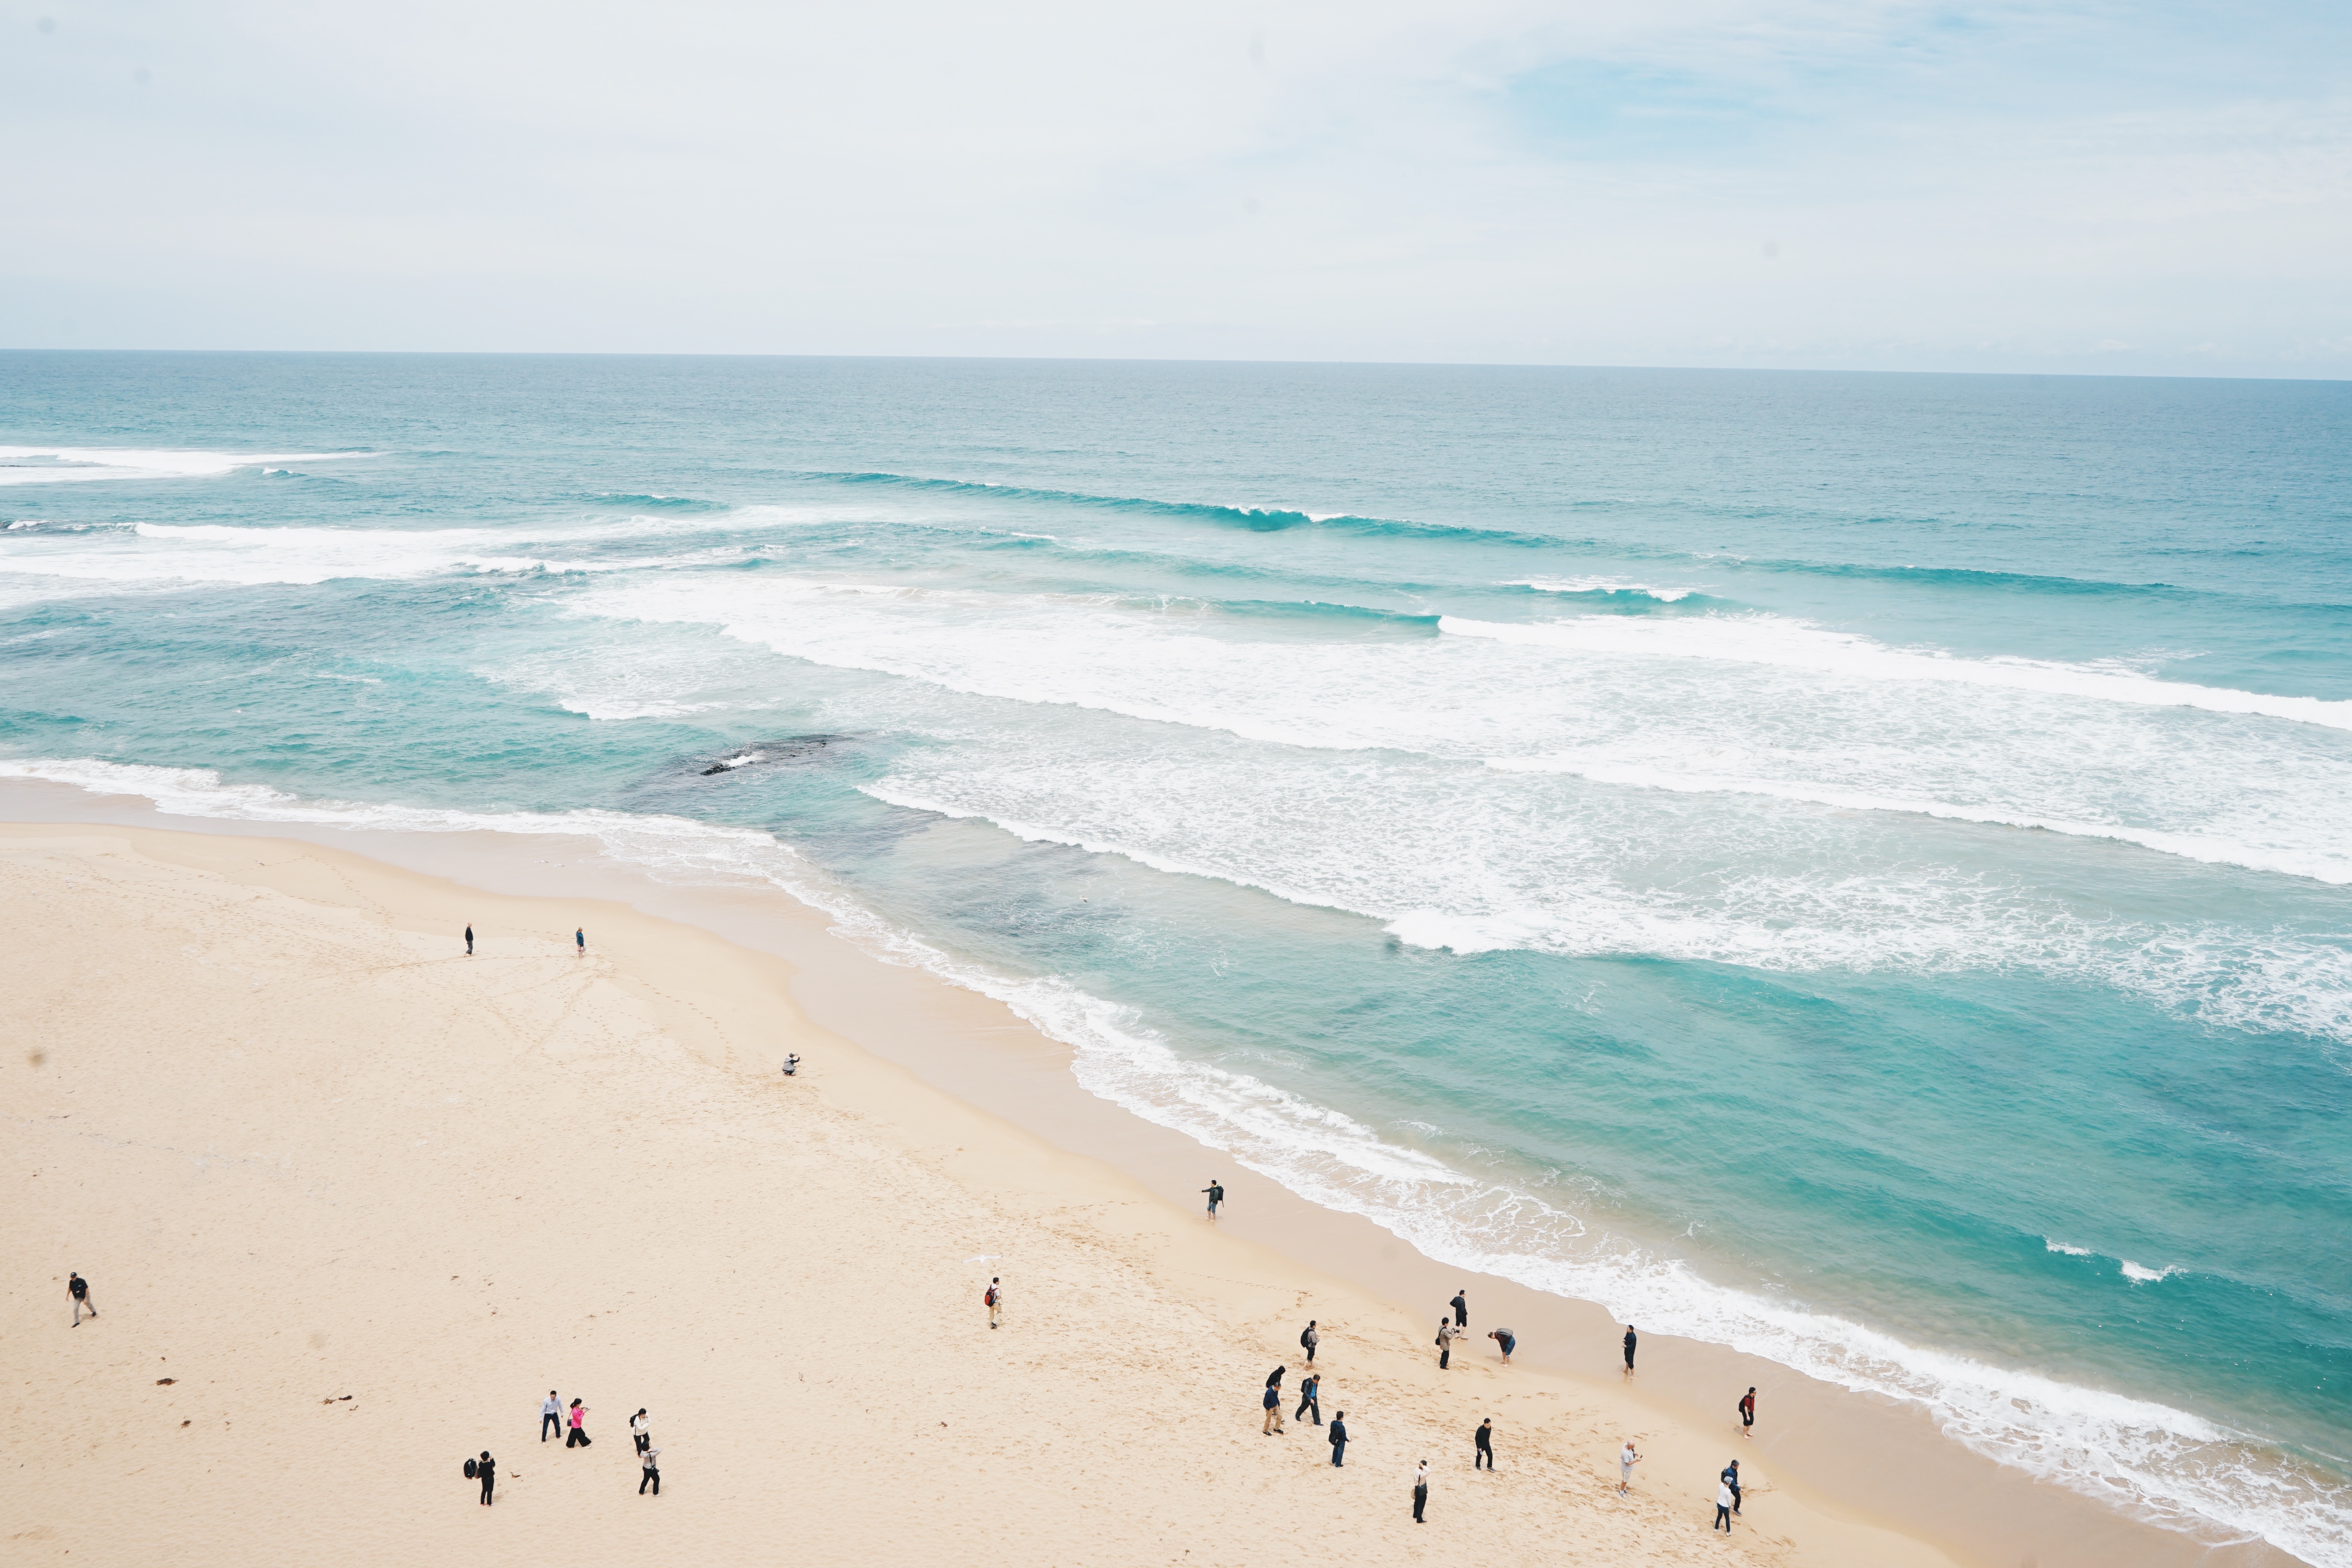
beach, sea, coast, sand, ocean, horizon, shore, wave, vacation, bay, material, body of water, cape, wind wave